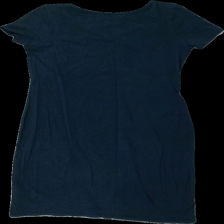
View: back
Type: Dress
Category: Ladies
Brand: H&M
Colors: Blue
Material: 100% bomull
Cut: C-collar
Size: M
Season: All
Stains: Minor
Damage: lite smutsigt vid krage
Damage location: top center
Price range: <50
Recommended usage: Reuse
Description: klänning